Ephesus

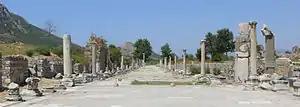
Street scene at the archeological excavations at Ephesus.

Ephesus became an important ally to the kingdom of Lydia because, like other Ionian cities, it had a port that provided land locked Lydia with trade. Hence, its rulers were connected with the Mermnad dynasty by marriage. Melas the Elder was the brother-in-law of Gyges (680-652 BC), while his grandson Miletus married the daughter of Ardys in the late 7th c. BC. This may explain why in 640 BC, Ephesus and the sanctuary of Artemis were raided, following Sardis, by the Cimmerians, a warlike people who had destroyed the kingdom of Phrygia in central Anatolia decades before. Pythagoras became a tyrant towards the late 7th century BC and adopted an anti-aristocratic policy. Melas the Younger must have succeeded him in power, while his son Pindar was a tyrant when his uncle Croesus ascended to the Lydian throne. In the conflict over the Lydian throne Pindar took the side of Croesus’ half-brother Pantaleon.